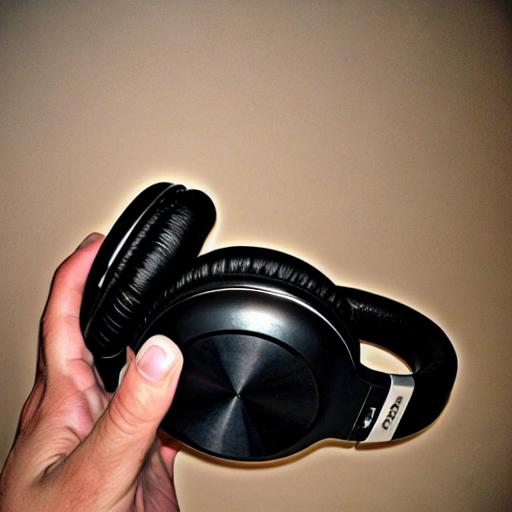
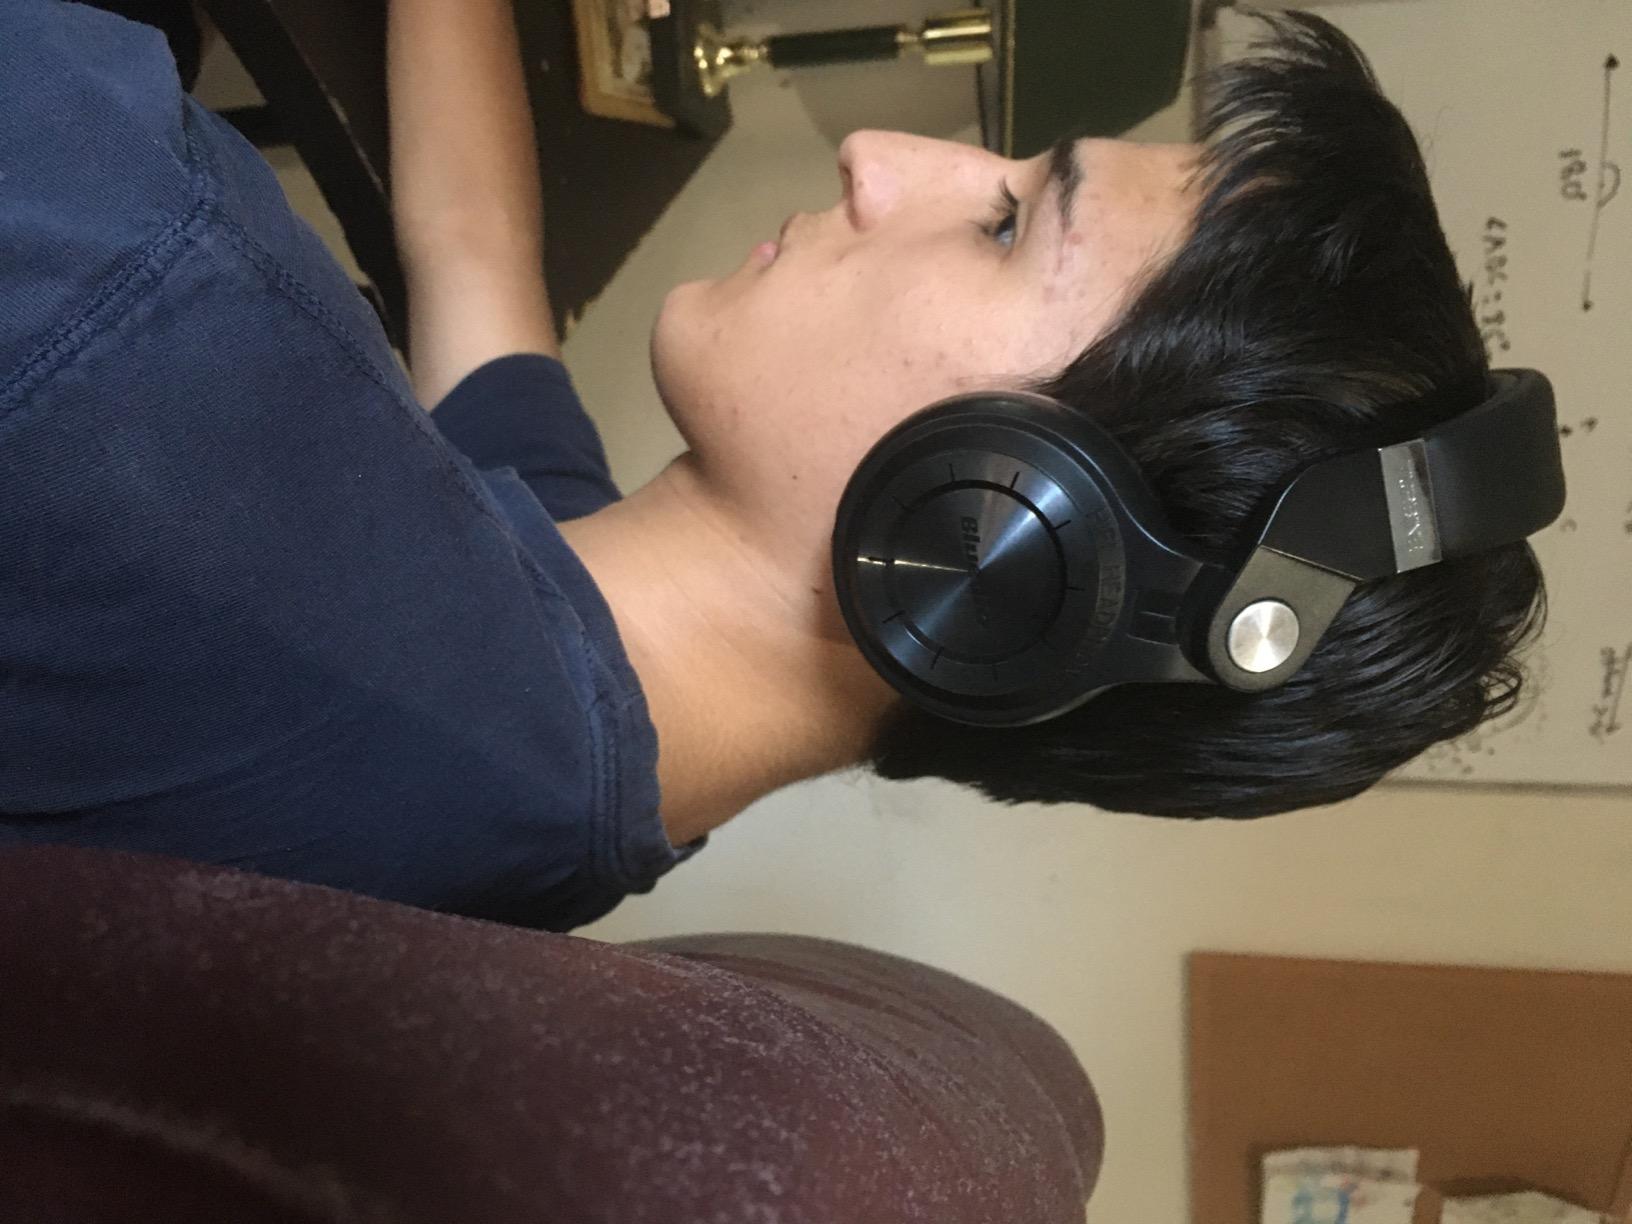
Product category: headphones
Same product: no